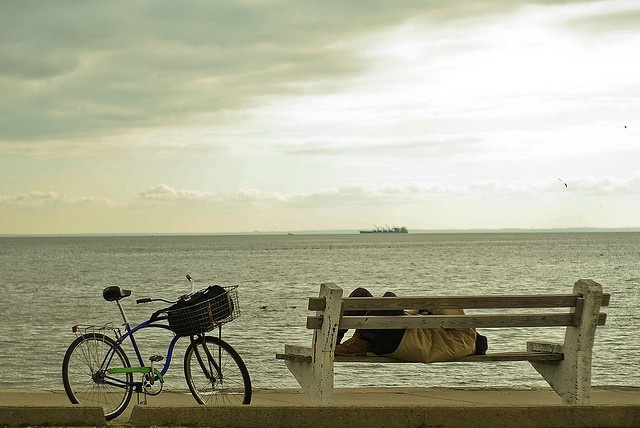
A man sleeping on a bench near the shore
A person on a bench in front of water with a bicycle parked next to the bench.
Bike with metal basket near man lying on bench at beach.
a guy taking a break from his bicycle by laying on a bench
a bicycle a person lying on a bench water and clouds